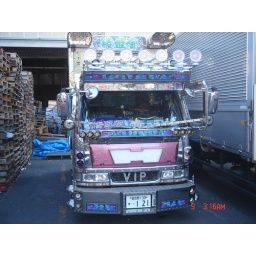
Truck for VIPs - A decorated truck at Tsukiji market reminding of trucks back home in India.